Triumph Speed Twin

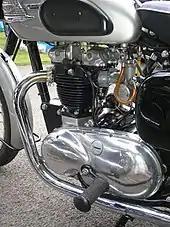
The drive side of a 1958 Speed Twin engine

After the war the recovery of Triumph at Meriden was largely due to the Speed Twin, which was developed in 1946 with a telescopic fork and optional sprung hub rear suspension. The headlamp and instrument area was tidied up in 1949 with the Turner-designed nacelle, a feature retained until the end of the model line. In 1953 the Speed Twin caused controversy among traditional British riders as the generator and magneto were replaced with a Lucas alternator and battery/coil ignition system.